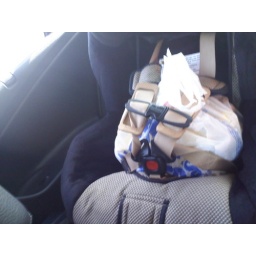
LJS in the car seat